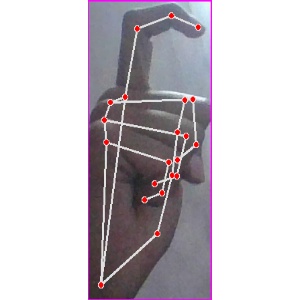
अक्षर: ट